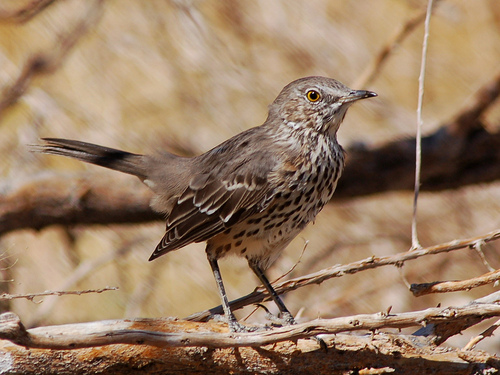
this mostly brown bird has a perky tail, a spotted white belly, and an orange eye ring.
this is a brown bird that has a orange eyering and a brown billthe bird has a yellow eyering and a long bill.
brown bird with white and black speckled breast and belly.
a brown and white spotted bird with orange eyes and a short bill.
this bird is brown with black and has a long, pointy beak.
this bird has wings that are brown and has orange eyes
this bird is brown with white and has a very short beak.
this bird is brown and white with a brown and white belly and orange eyes.
a brown and white spotted bird with long legs, a long tail, a wide head, and a long beak with a pointy tip.
Species: Sage Thrasher